Willow Vale, New South Wales (Kiama)

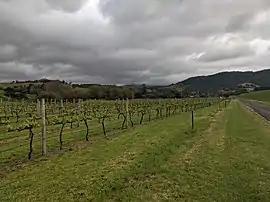

Willow Vale is a small town in New South Wales, Australia, in the Municipality of Kiama. It is made up of residences, dairy farms, and more recently the Crooked River Winery.